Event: Nepal Earthquake
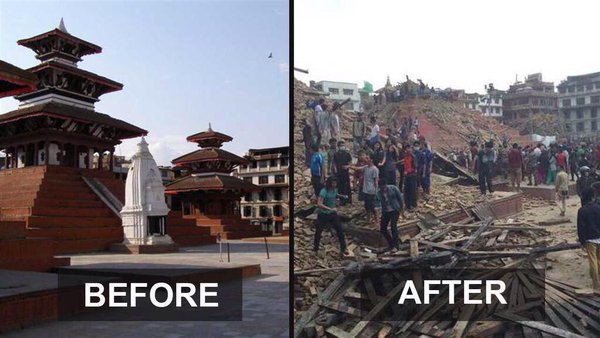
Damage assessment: damage